Utøya

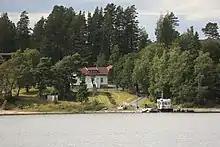
The ferry MS Thorbjørn at the arrival pier at Utøya. The nearest white-painted house is one of the original houses on the island.

Utøya is owned by the Workers' Youth League ("AUF"), a youth group associated with the Labour Party, which holds an annual summer camp there.